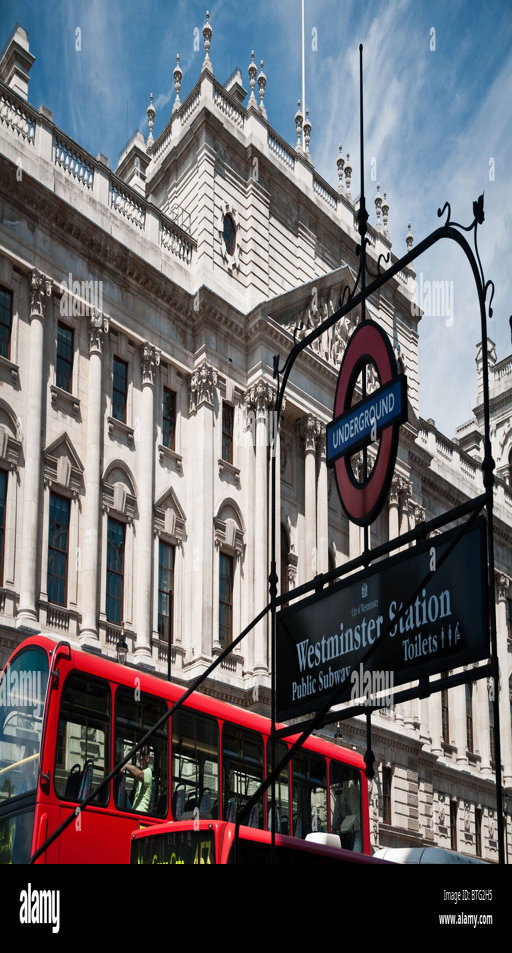
sign with a bus in the background